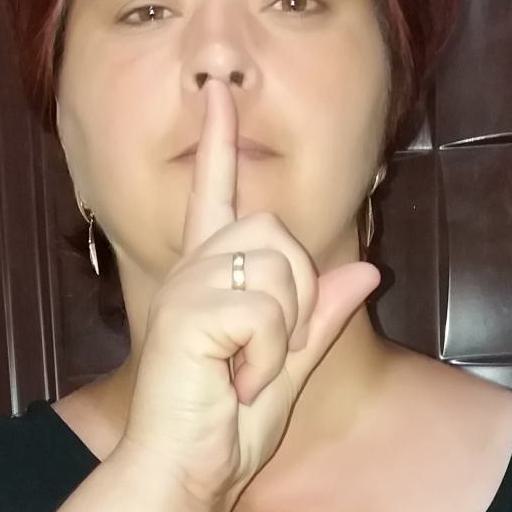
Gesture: mute